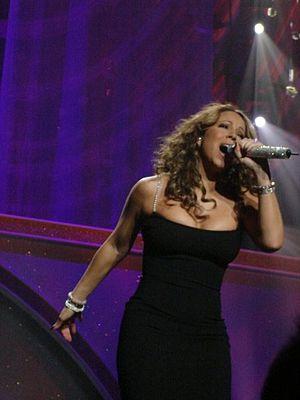
"Eminem, souvent stylisé EMINƎM, de son vrai nom Marshall Bruce Mathers III, né le 17 octobre 1972 à Saint Joseph dans l'État du Missouri, est un rappeur américain, également producteur, acteur, compositeur, et fondateur de label. En plus de sa carrière solo, il est aussi membre du groupe D12, dont il est le cofondateur, et compose le duo Bad Meets Evil avec Royce da 5'9"". Il a également fait partie, dans sa jeunesse, d'un groupe nommé Soul Intent.